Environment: real
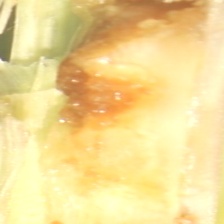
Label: fall_armyworm